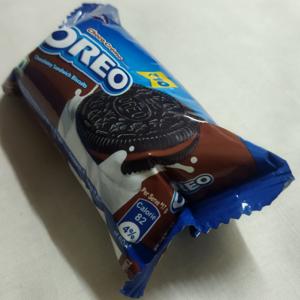
Label: plastics